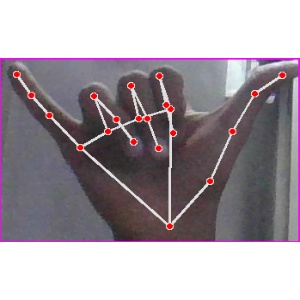
अक्षर: य